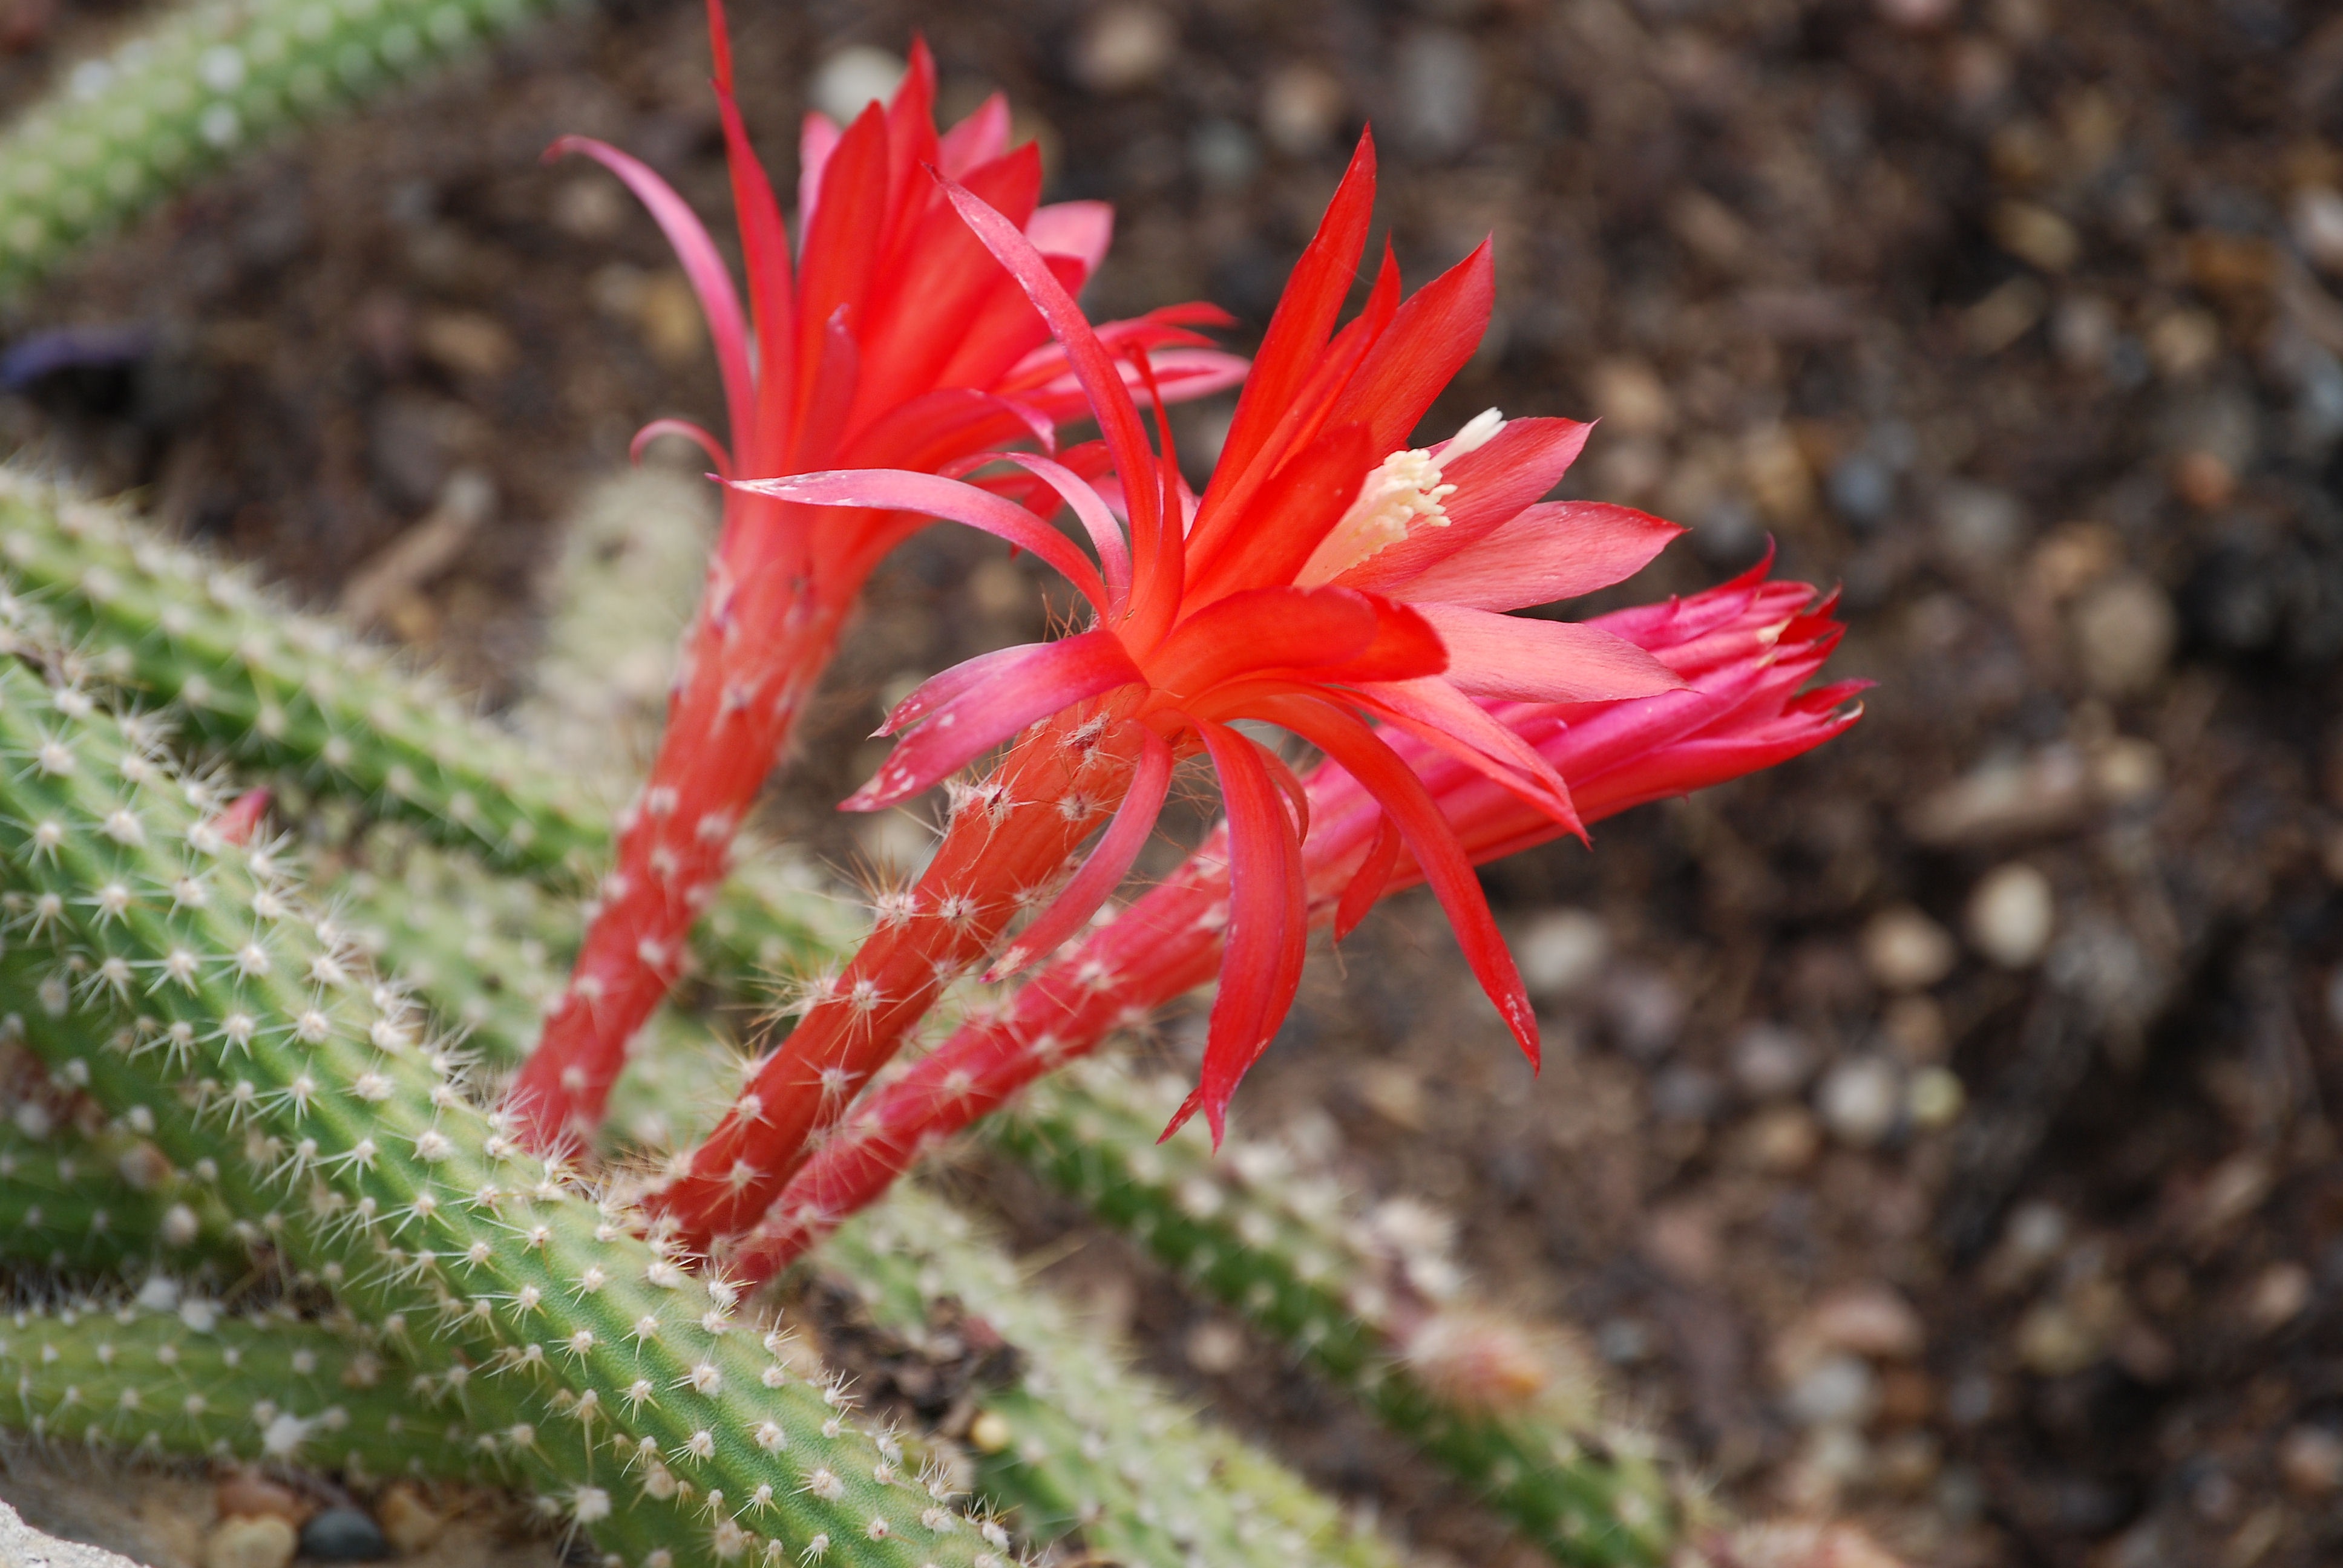
spiky, cactus, plant, flower, botany, flora, cactaceae, thorns, caryophyllales, macro photography, flowering plant, desert flower, plant stem, land plant, thorns spines and prickles, hedgehog cactus, disocactus martianus